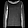
Label: Pullover